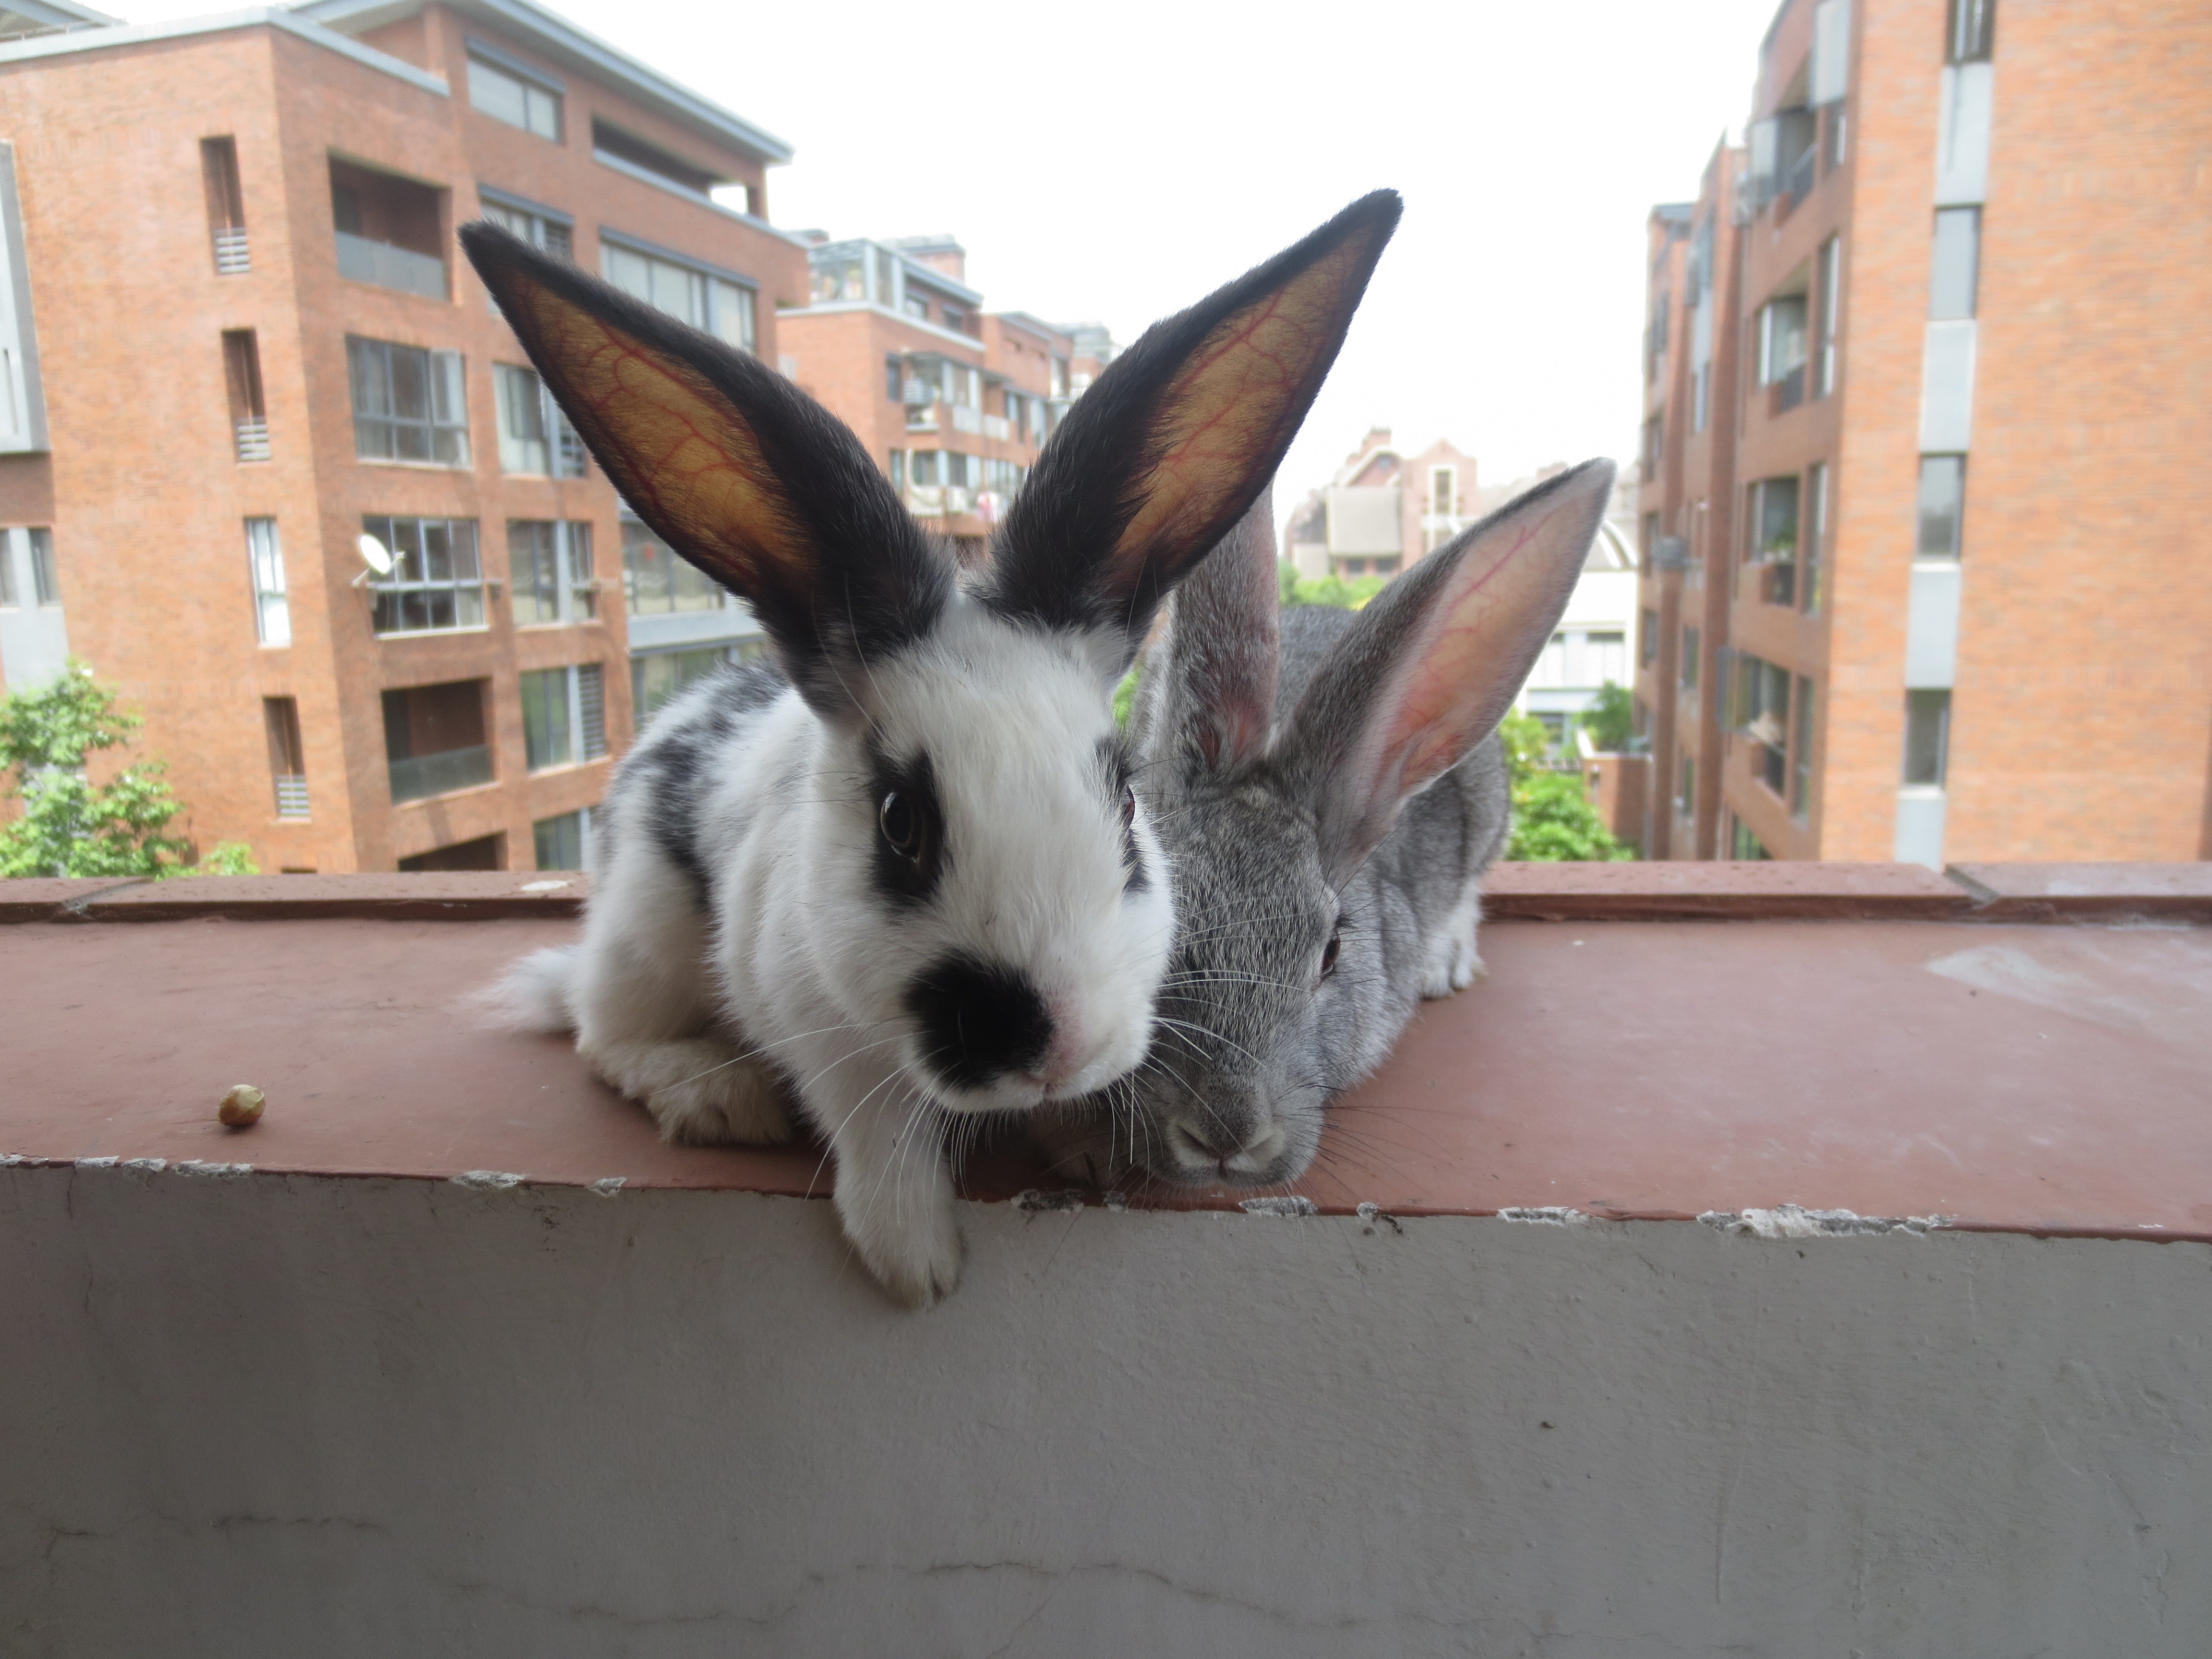
warm, animal, mammal, rabbit, kids, vertebrate, domestic rabbit, rabits and hares